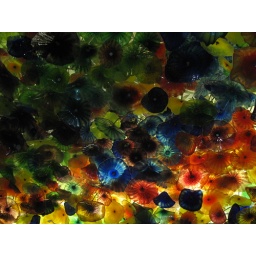
These glass flowers cover the roof in the main lobby of the Bellagio